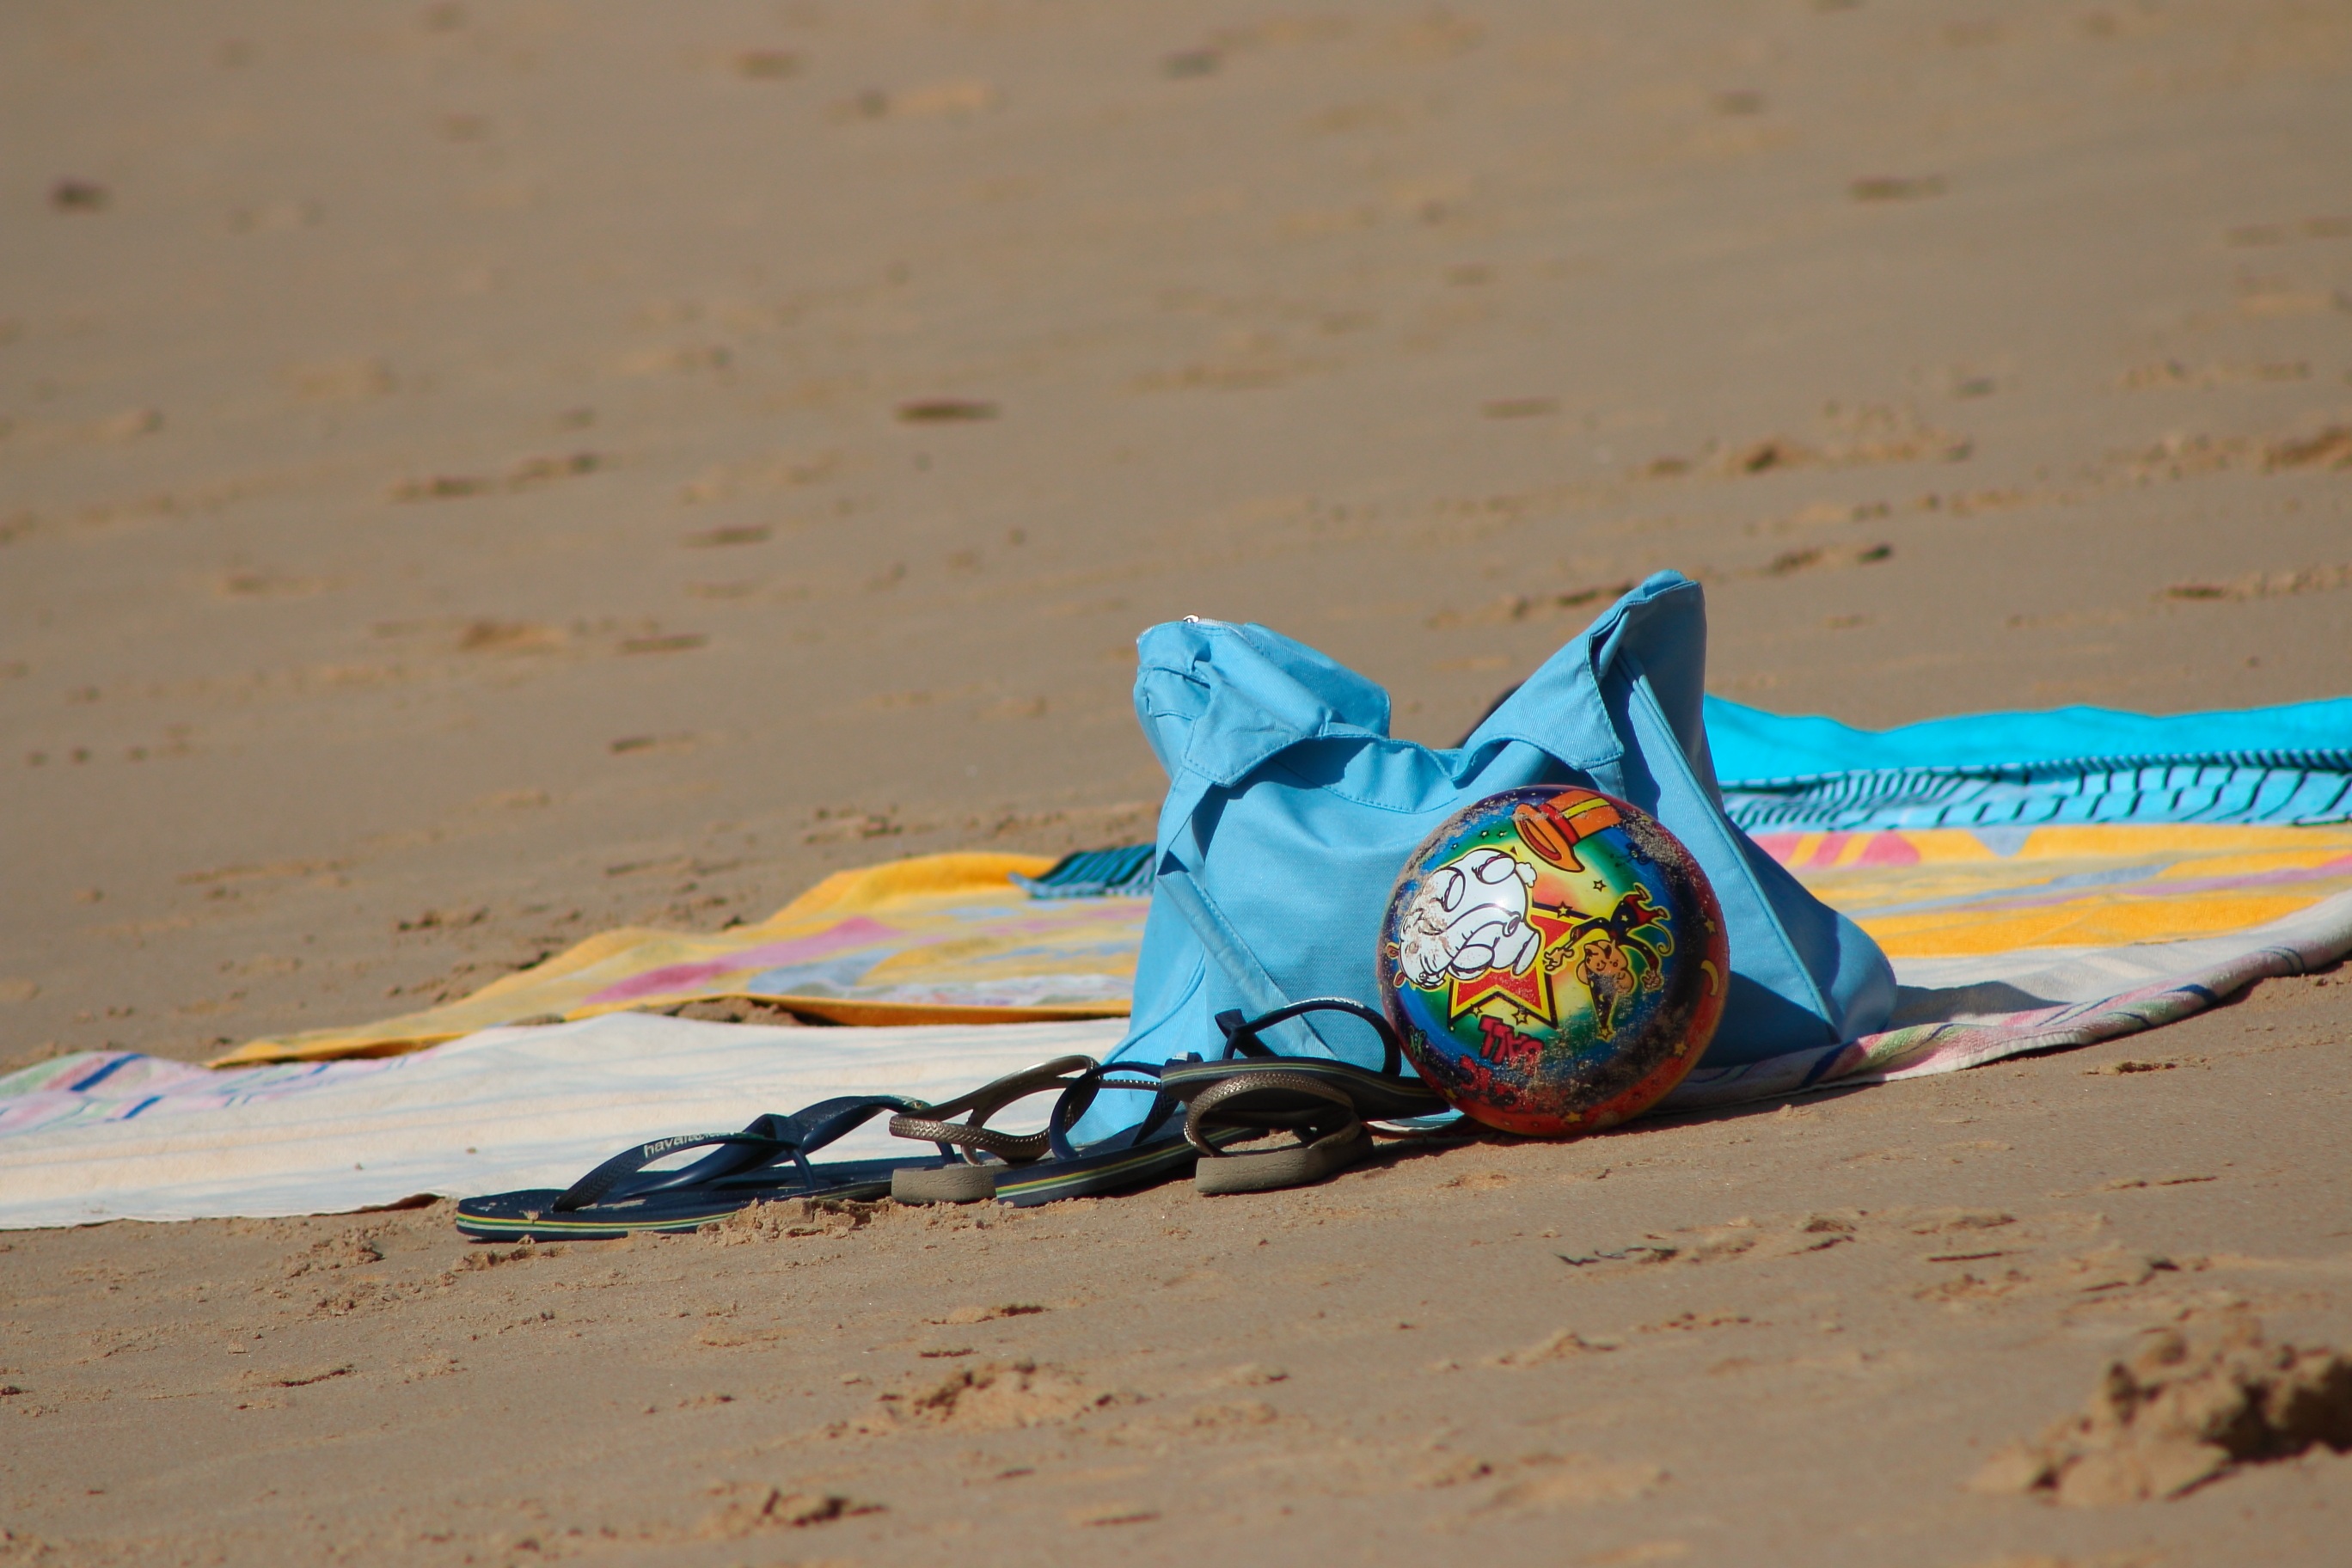
beach, sea, sand, tranquility, color, surfboard, blue, toy, loneliness, ball, wait, surfing equipment and supplies